Soda fountain

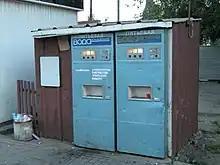
Two rare Soviet-style vending machine soda fountains, Nizhny Novgorod, Russia, August 2007

Liquid Carbonic spawned another leading soda fountain manufacturer, the Bastian-Blessing Company, started in 1908 by two Liquid Carbonic employees, Charles Bastian and Lewis Blessing. The newer manufacturers competed with the American Soda Fountain Company and took a large share of the market. The trust was broken up, and its member companies struggled to stay in business. During World War I, some manufacturers marketed "50% fountains," which used a combination of ice and mechanical refrigeration. In the early 1920s, many retail outlets purchased soda fountains using ammonia refrigeration.